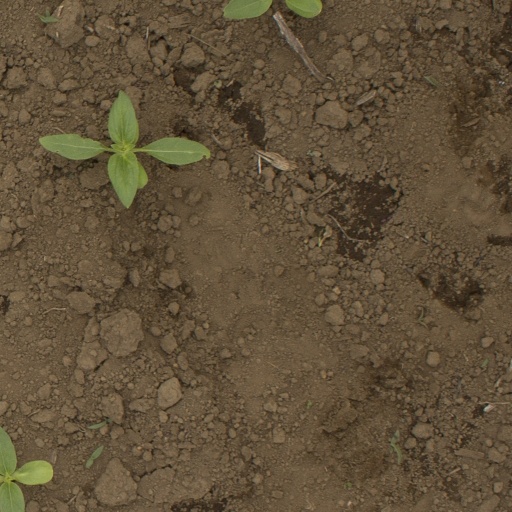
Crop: Jerusalem artichoke